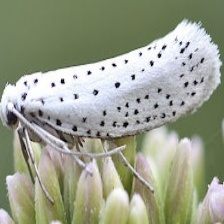
Species: BIRD CHERRY ERMINE MOTH